Continental Airlines

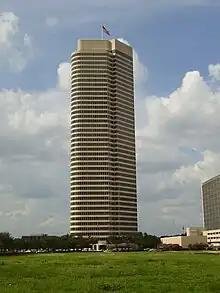
The America Tower in Neartown Houston, Continental's headquarters from 1983 to 1998

During the 1970s, Denver served as the airline's main hub. The 747s were focused on the Chicago-Los Angeles-Honolulu routes, with one daily round trip through Denver. The DC-10s served large markets (Los Angeles to Chicago, Denver, Houston and Honolulu; and from Denver to Chicago, Los Angeles, Seattle and Houston). DC-9s and 727s predominated elsewhere and added frequencies on DC-10 routes. Next to Braniff, Continental operated fewer aircraft types (four: the 747, DC-10, 727-200, and DC-9-10) during this period than any U.S. trunkline, affording savings in parts, maintenance, and crew training. The DC-10 enabled the airline to capitalize on traffic growth in the west. Continental saw market share grow annually in each DC-10 market through the 1970s, until relative market parity was achieved with United, the principal competitor on most of the DC-10 routes. The same innovations introduced on the 747s appeared on Continental's DC-10s, including the "Polynesian Pub", but after the 1973 oil crisis more seats were needed and the DC-10 pubs were removed. Continental phased out its 747s in 1978 in favor of the DC-10s (747s would return to Continental during the Lorenzo era, flying Newark to London and Paris). From the mid-1970s until it merged with Texas International, Continental operated only DC-10s, 727-100s, and 727-200s.